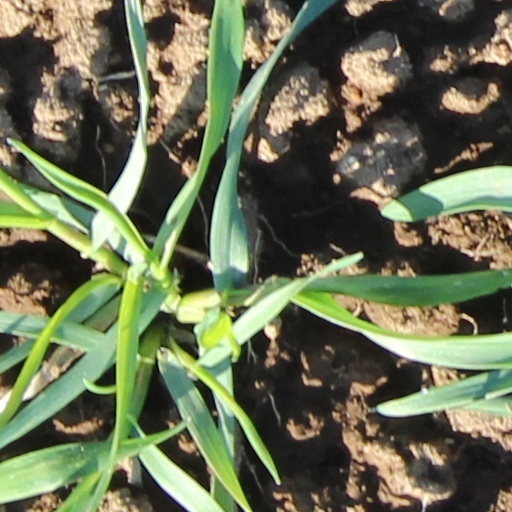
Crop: wheat